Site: brandenburg
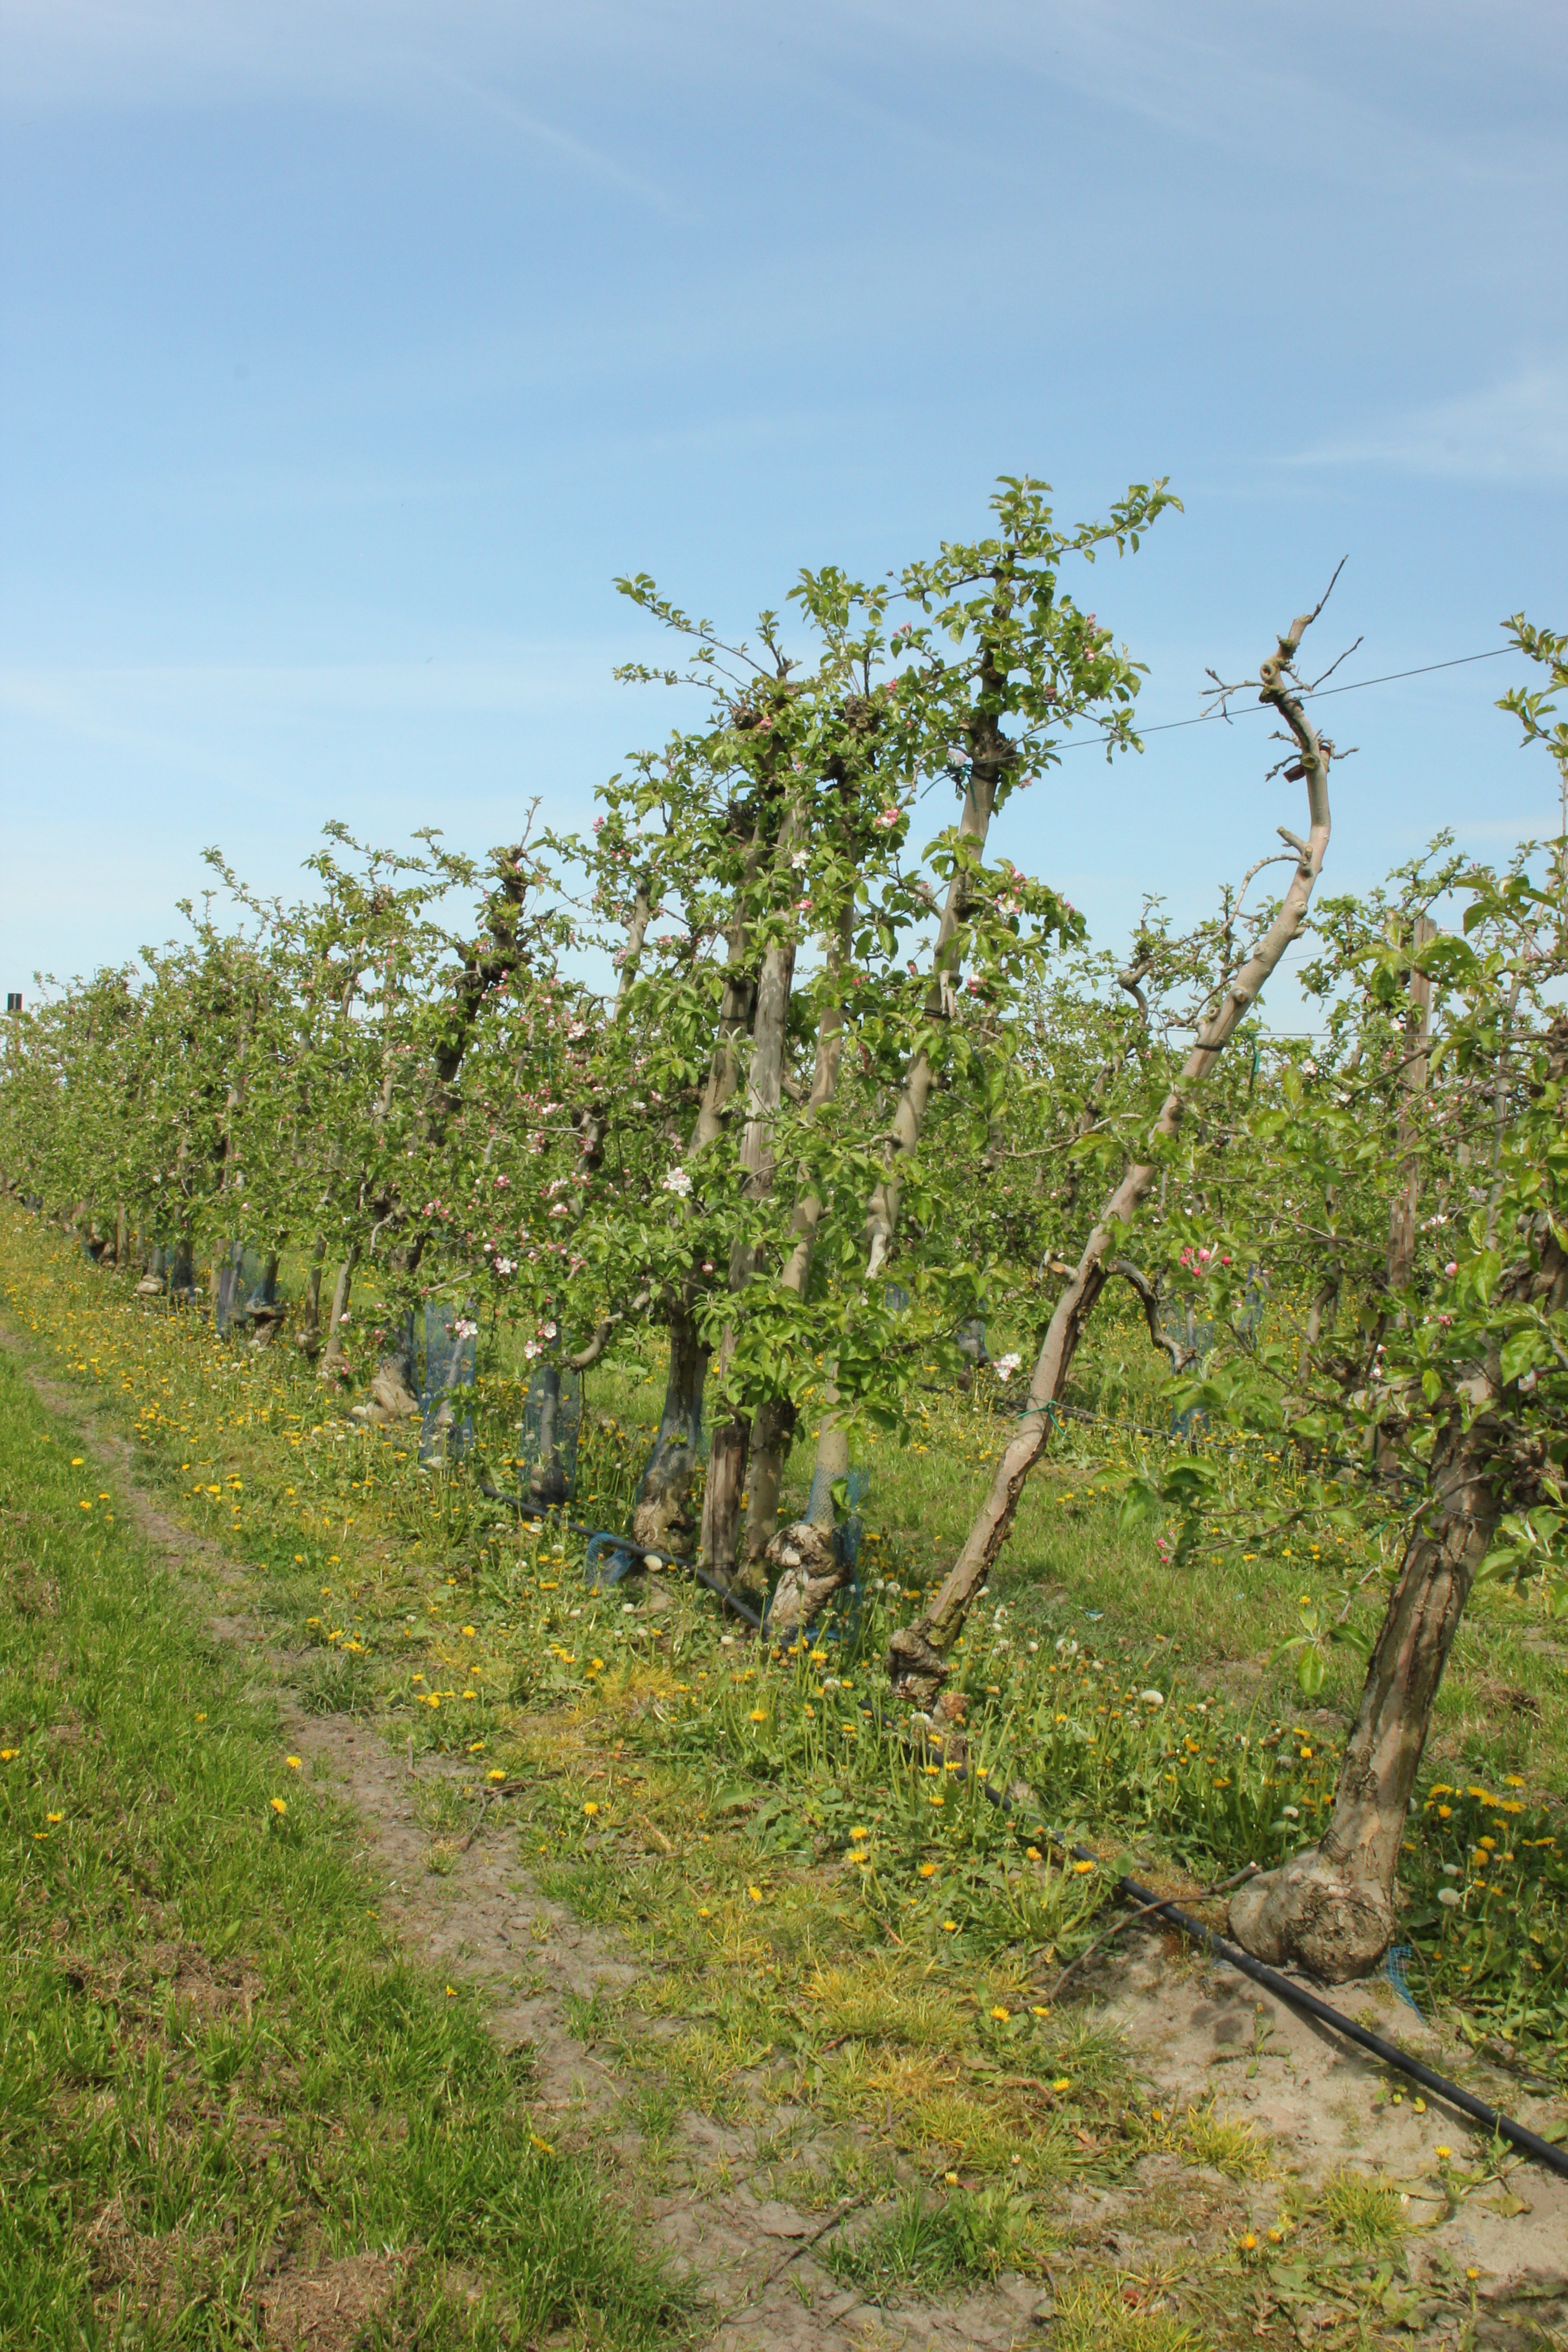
Growth stage (BBCH 60): Flowering